Interstate 275 (Michigan)

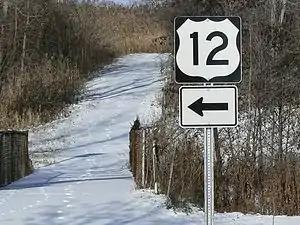
Photograph

North of the interchange with the Jeffries Freeway, the combined I-96/I-275 curves to the east into Livonia, running parallel to Haggerty Road and continuing through suburban areas. The freeway has interchanges with 6 Mile and 7 Mile roads in the northwest corner of Livonia. I-96/I-275 passes through an interchange with 8 Mile Road while crossing into Oakland County and entering the southwest corner of Farmington Hills. North of 10 Mile Road, I-96/I-275 crosses Grand River Avenue. Here the ramps start to connect with both directions of M-5, the start of eastbound I-696 or the continuation of westbound I-96. MDOT ends the I-275 designation at this massive interchange.